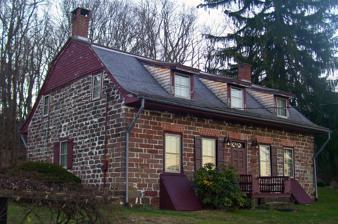
Building: Michael Salyer Stone House
Country: United States of America
Year built: 1790
Historic house in New York, United States United States historic place Michael Salyer Stone House U.S. National Register of Historic Places South profile and east elevation, 2008 Show map of New York Show map of the United States Location Blue Hill Rd., Orangetown, New York Coordinates 41°3′6″N 73°59′13″W / 41.05167°N 73.98694°W / 41.05167; -73.98694 Area 8.3 acres (3.4 ha) Built 1790 Architectural style Federal, Greek Revival NRHP reference No. 02001654 Added to NRHP December 31, 2002 The Michael Salyer Stone House is located on Blue Hill Road ( Rockland County Route 23 ) in Orangetown , New York, United States. It was built in the late 18th century. Unusually for Rockland County, its gambrel roof has clapboard siding in the upper gable apexes, a feature normally found farther north, in Colonial stone houses in Ulster County . It is possible that this may be due to Huguenot influence. In 2002, it and its well were listed on the National Register of Historic Places . Today it serves as a local historical museum. Buildings and grounds The house is on the west side of Blue Hill, 800 feet (240 m) south of its intersection with Sickletown and Convent roads, east of the village of Pearl River . It occupies an 8.3-acre (3.4 ha) lot overlooking Lake Tappan , a reservoir on the Hackensack River shared by New York and New Jersey , across the road. To the west and south is the Blue Hills Country Club golf course, buffered by woods. The land along Blue Hill to the north is also wooded, ending at some other residences along Sickletown. From the west bound the land slopes down sharply, then gently, to the lake at the east. The house is on a small cleared section at the roadside with a lawn. A driveway to the south becomes a circular parking area. To the northwest is the old well and a frame shed. The house itself is a one-and-a-half-story five-by-two- bay structure of rough-cut rectangular sandstone units on a rubblestone foundation . A small one-story frame kitchen wing projects from the north end of the west (rear) elevation. The centrally located main entrance on the east has a small stone porch with wooden benches backed by simple square balustrades on either side. Two bulkhead doors on the north and south corners of that elevation provide exterior access to the basement. The slate-shingled gambrel roof is pierced by brick chimneys at the ends and three shed dormer windows on either elevation. Its wide overhanging eaves on the east and west elevations flare outwards; on the north and south it is flush. Clapboard is used in the gable apexes. On the east (front) facade the blocks are laid in a Flemish bond pattern. The two windows flanking the main entrance have paneled wooden shutters ; all and the doorway are topped with splayed brick lintels. On the sides the stonework reverts to a more random pattern. The north has two windows on either story; the south one on the first floor, with shutters, and two on top. The main entrance is a recessed paneled wooden door with a radiating-muntin rectangular transom on top. It opens into a central hall that runs the depth of the house to the rear entrance, a heavy planked Dutch door with top light. Many original finishings remain, such as wall plaster, wide-plank flooring, moldings and architraves . On the north is a parlor, the largest room in the house, covering the full depth of the building. It has a fireplace with Federal style mantel and built-in cupboard . The south parlor has a similar fireplace, and the room to the west is now the bathroom. Stairs lead from the north parlor to the second floor, which also has a central hall. Its western end was converted into another bathroom. There are two bedrooms on either side of the hall. History In 1783 the 380 acres (150 ha) of the Kakiat Patent where the house now stands were owned by Jeremias Mabie. He had built a house on the property and raised four daughters. That year one of them, Elizabeth Mabie, married Michael Salyer. It is believed that the house was at least under construction at the time of the wedding, as a present. Gambrel roofs , originally used by English settlers in New England , became popular with Dutch settlers in the Hudson Valley during the 1760s. They could span a house two rooms deep yet provide more space for an attic than a gabled roof. The Michael Salyer House, with its wide upper and lower angles, is a regional variant more commonly found in the southern Hudson Valley, closer to New York City . It is known as a "Flemish roof" despite the lack of an apparent antecedent in European building traditions . The house also has frame and clapboard infill in the gambrel apexes. This is rare for a Rockland County Dutch stone house, and much more common in Ulster County farther north on the west side of the Hudson Valley. It may be due to Jeremias Mabie, who like the early settlers of the New Paltz area was not descended from Dutch settlers but rather of French Huguenot extraction. Salyer died in 1810, willing the house to his wife. She in turn passed it to her daughter Mary and her husband David Bogert upon her death the following year. From them it passed through a variety of owners for most of the 19th and 20th centuries, including the Blauvelt family, until it became property of the United Water Company. In 1992 it was donated to the Town of Orangetown , which uses it as a local history museum, curated by the Orangetown Historical Society. After the donation, volunteers worked to restore the house. It opened as a museum with permanent exhibits in 1996. In 2007 it closed for more renovations, including a new roof and French drain system . The following year it reopened with three exhibits, one dedicated to Revolutionary War -era British spy Maj. John André . See also National Register of Historic Places listings in Rockland County, New York References